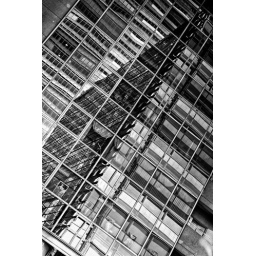
Tokyo Midtown as reflected by building across the street in Roppongi, Tokyo